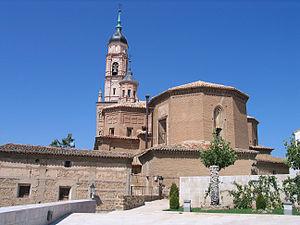
L'église Sainte-Marie de Ateca est une église paroissiale catholique de la ville de la province de Saragosse d'Ateca. Ateca est une commune d’Espagne, dans la province de Saragosse, communauté autonome d'Aragon comarque de Comunidad de Calatayud. C'est siège de l'Arciprestazgo du Haut Jalón du diocèse de Tarazona.